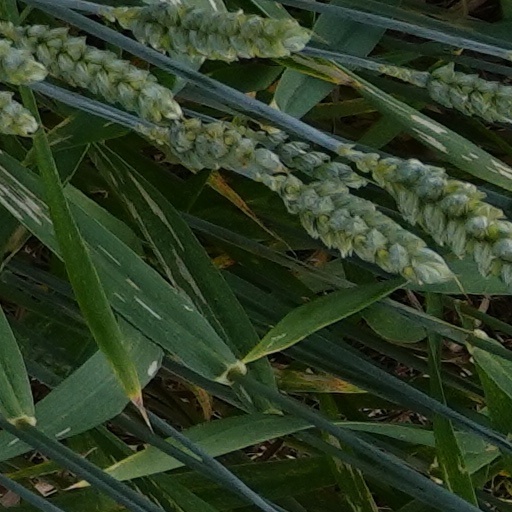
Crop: wheat